Dunblane, Doune and Callander Railway

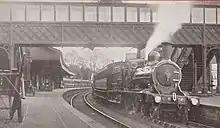
Callander station

The Dunblane, Doune and Callander Railway scheme was revived in 1856, when the (19 & 20 Vict. c. cxiii) of 21 July authorised the scheme, this time with capital of £60,000. The Scottish Central was anxious to encourage a line that might be a launching pad for entry to the highland areas as yet unserved by railway connection, and it subscribed £13,400.